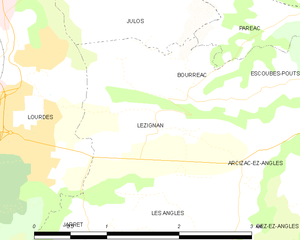
Carte des communes françaises